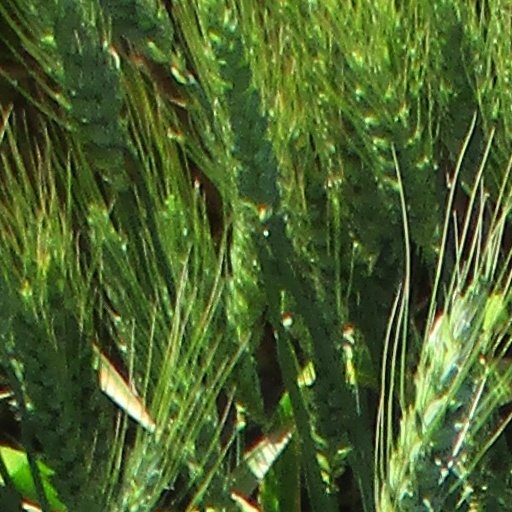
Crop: wheat